Wahbi al-Hariri

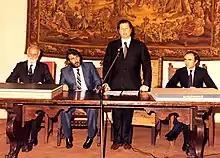
Al-Hariri, far left, at the Palazzo Strozzi, Florence, 1981, at a book launch presentation organized by his publisher, Fratelli Alinari.

In the "massive" book was first presented to King Khalid of Saudi Arabia.